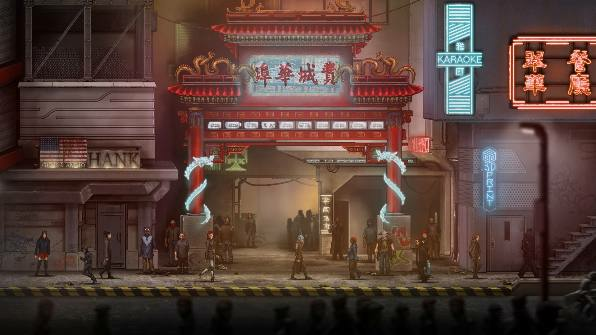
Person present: No